Psycho-Pass: The Movie

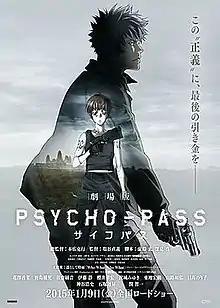
Official poster featuring Akane Tsunemori and Shinya Kogami

is a 2015 Japanese anime science fiction crime film that was produced by Production I.G. It features the voices of Kana Hanazawa, Tomokazu Seki, Hiroshi Kamiya, Ayane Sakura, Kenji Nojima, and Shizuka Itō. Set in a dystopia, The film focuses on inspector Akane Tsunemori, the Public Safety Bureau's Criminal Investigation Division Inspector, who finds a picture of Shinya Kogami who left Japan in the television series "Psycho-Pass". As Kogami has trained criminals, the inspector travels to the Southeast Asia Union (SEAUn) to investigate and arrest him. "Psycho-Pass: The Movie" premiered in Japan on January 9, 2015.